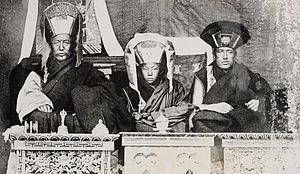
Un tülkou ou tulkou, contraction de tulpekou, parfois appelé à tort bouddha vivant, est, dans le bouddhisme tibétain, une personnalité religieuse reconnue comme réincarnation d'un maître ou d'un lama disparu. Cette tradition a débuté au Tibet, officiellement au XIIIᵉ siècle, dans la branche karma-kagyu de l'école kagyupa avec la lignée des karmapa. Les lignées des dalaï-lamas et des panchen-lamas sont des lignées de tulkous de l'école gelugpa. Ils sont considérés comme des émanations de bodhisattva, revenu sur terre pour aider les êtres.